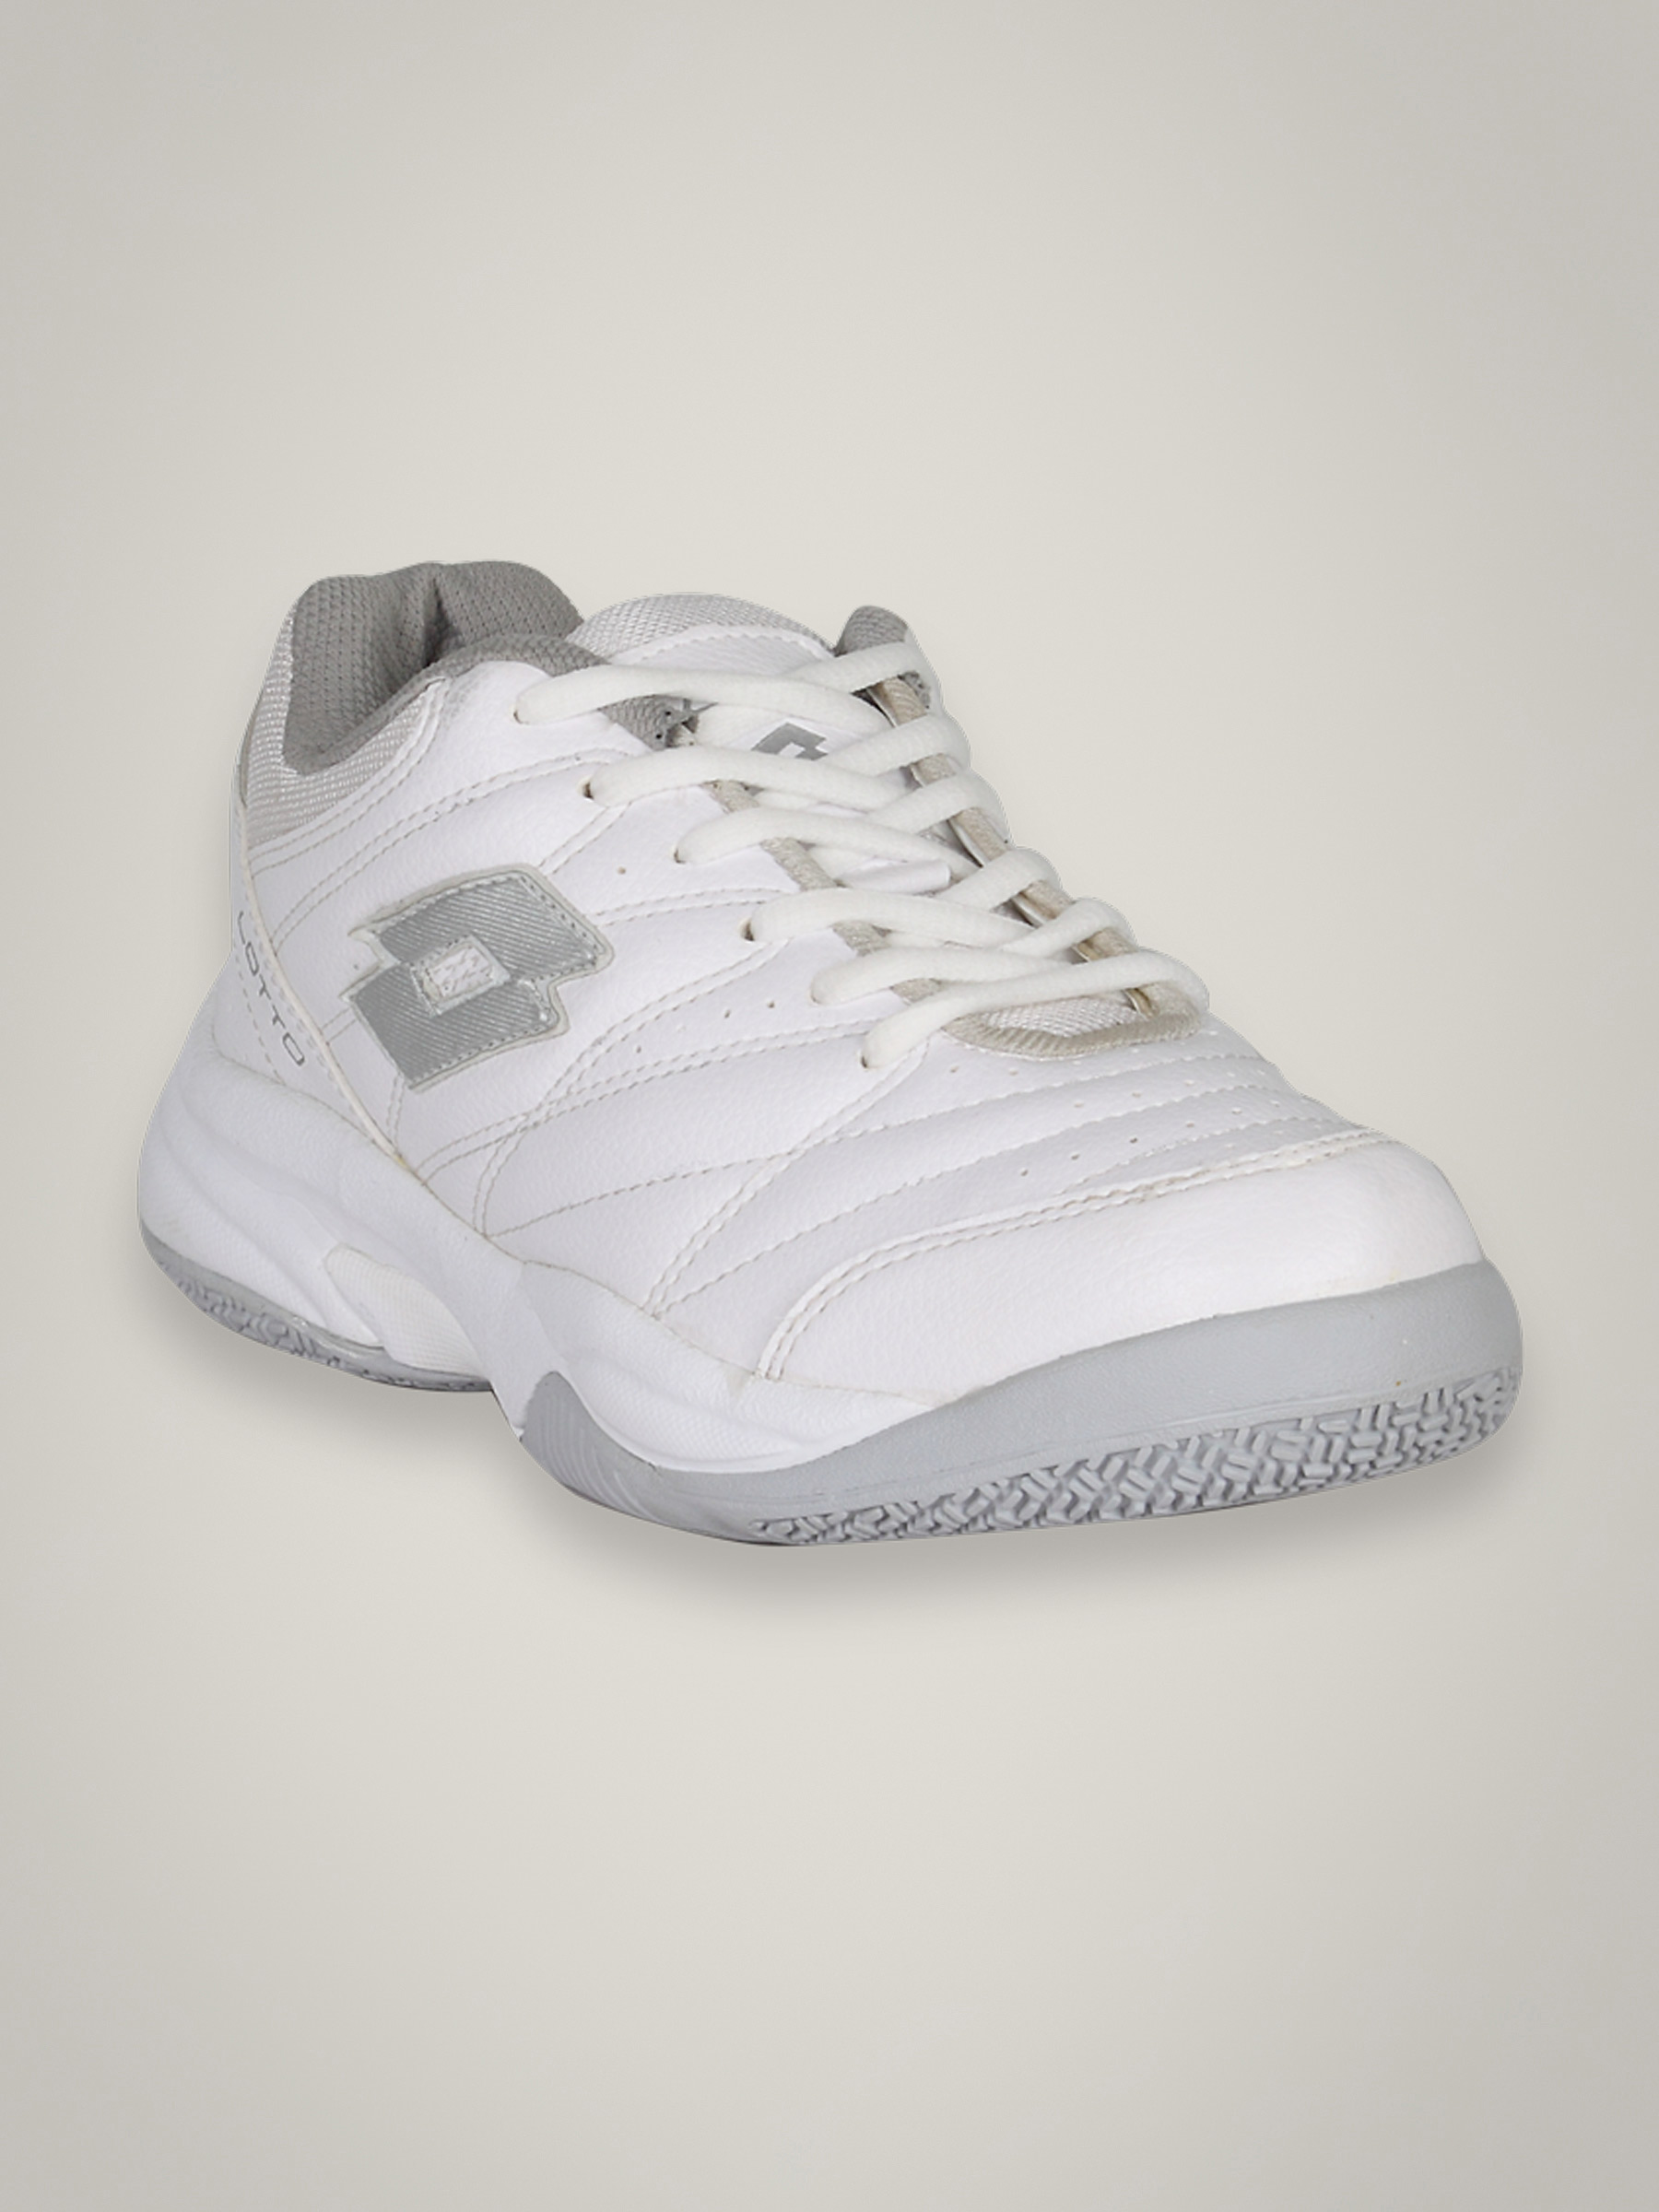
Lotto Men Court Logo White-Silver Shoe
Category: Footwear / Shoes / Sports Shoes
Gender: Men
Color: White
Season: Fall 2010
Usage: Sports